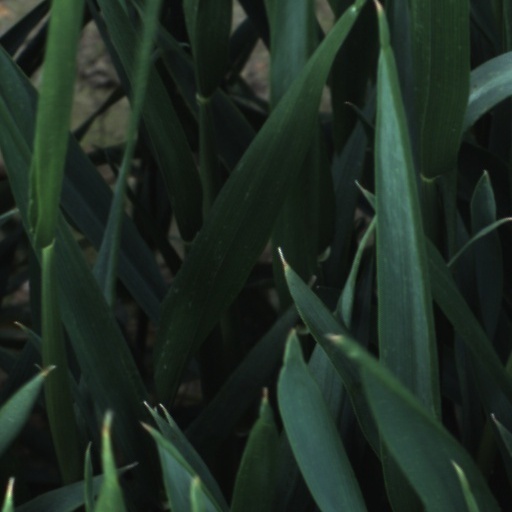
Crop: wheat